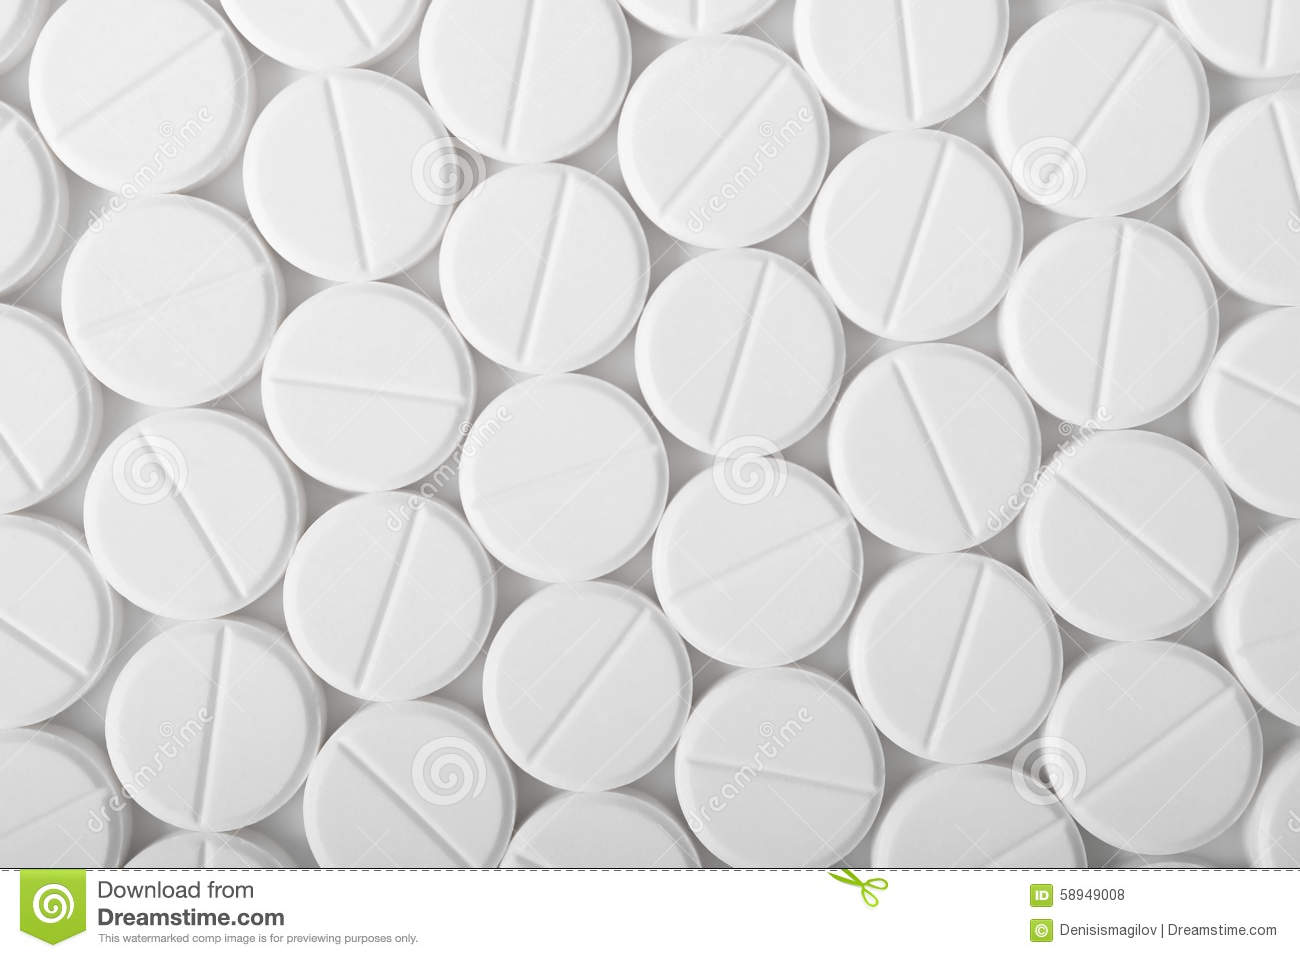
Label: plastic